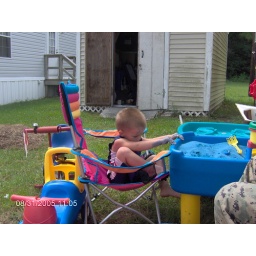
playing in sand and water table!